Maryland Route 545

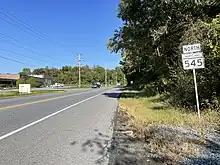
MD 545 northbound past MD 279 in Elkton

MD 545 begins at MD 213 (Bridge Street) on the west side of Elkton. The state highway heads west as two-lane undivided Elkton Boulevard, which becomes Blue Ball Road when the highway curves north at Bratton Road. MD 545 intersects MD 279 (Elkton Road) and crosses Dogwood Run before leaving the town of Elkton. The highway intersects Dogwood Road, crosses Gravelly Run, then passes under Interstate 95 with no access and immediately crosses Little Elk Creek. MD 545 parallels the creek to the road's narrow, curved passage under CSX's Philadelphia Subdivision rail line as it enters the village of Childs. The highway intersects Leeds Road in the hamlet of Leeds before reaching its northern terminus at an intersection with Kirk Road and Warburton Road in the hamlet of Pleasant Hill. Blue Ball Road continues northwest as a county highway toward Blue Ball Village.